Henry Cabot Lodge

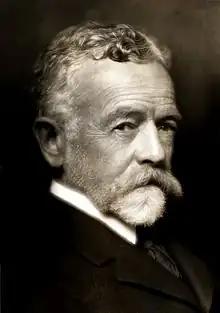
Lodge in 1916

Lodge was born in Beverly, Massachusetts. His father was John Ellerton Lodge of the Lodge family. His mother was Anna Cabot, a member of the Cabot family, through whom he was a great-grandson of George Cabot. Lodge was a Boston Brahmin. He grew up on Boston's Beacon Hill and spent part of his childhood in Nahant, Massachusetts, where he witnessed the 1860 kidnapping of a classmate and gave testimony leading to the arrest and conviction of the kidnappers. When the Civil War broke out in 1861, Lodge's father wanted to ride into battle at the head of a cavalry regiment he had personally put together, but his father missed the chance, possibly due to a bad knee from a riding injury, and in September 1862, Lodge's father suddenly died. He was cousin to the American polymath Charles Peirce.